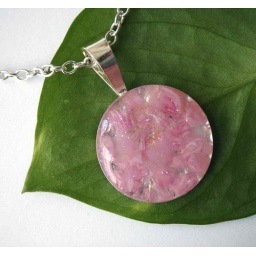
cherry blossom fusion pendant 20mm. handmade with crushed glass and resin in a sterling silver bezel.